Describe the emotion expressed in this image:  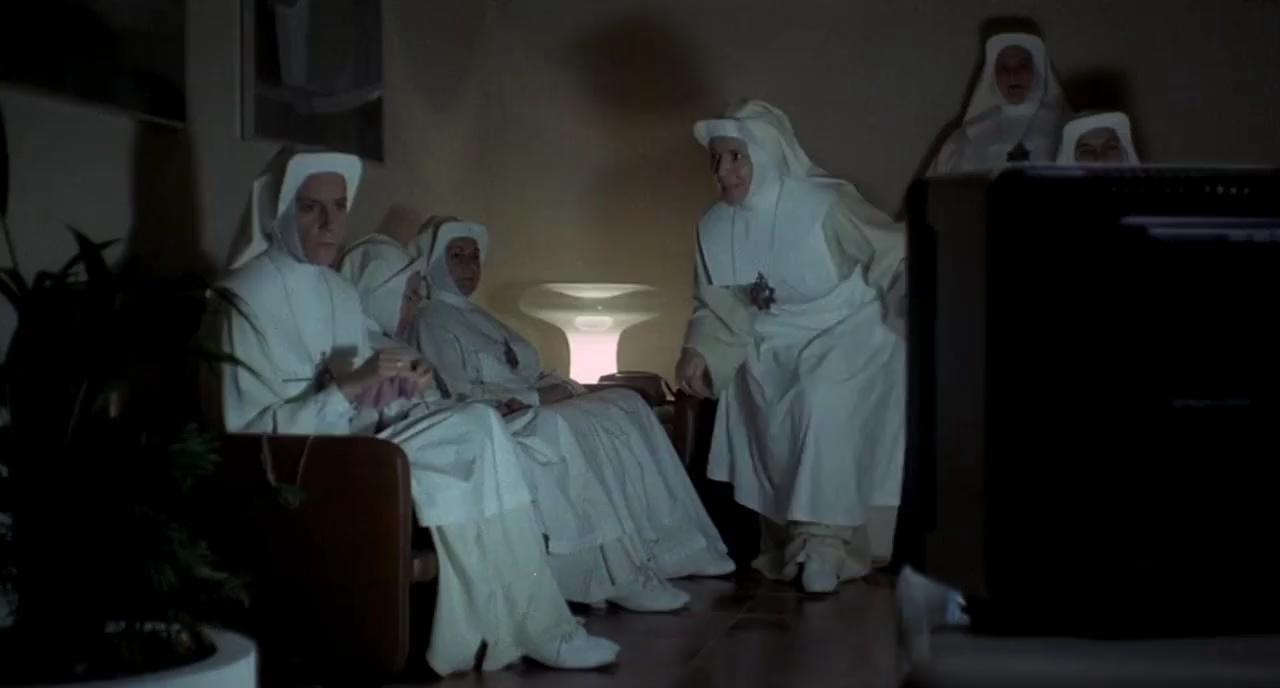
This person displays Pain, valence and arousal with low intensity.